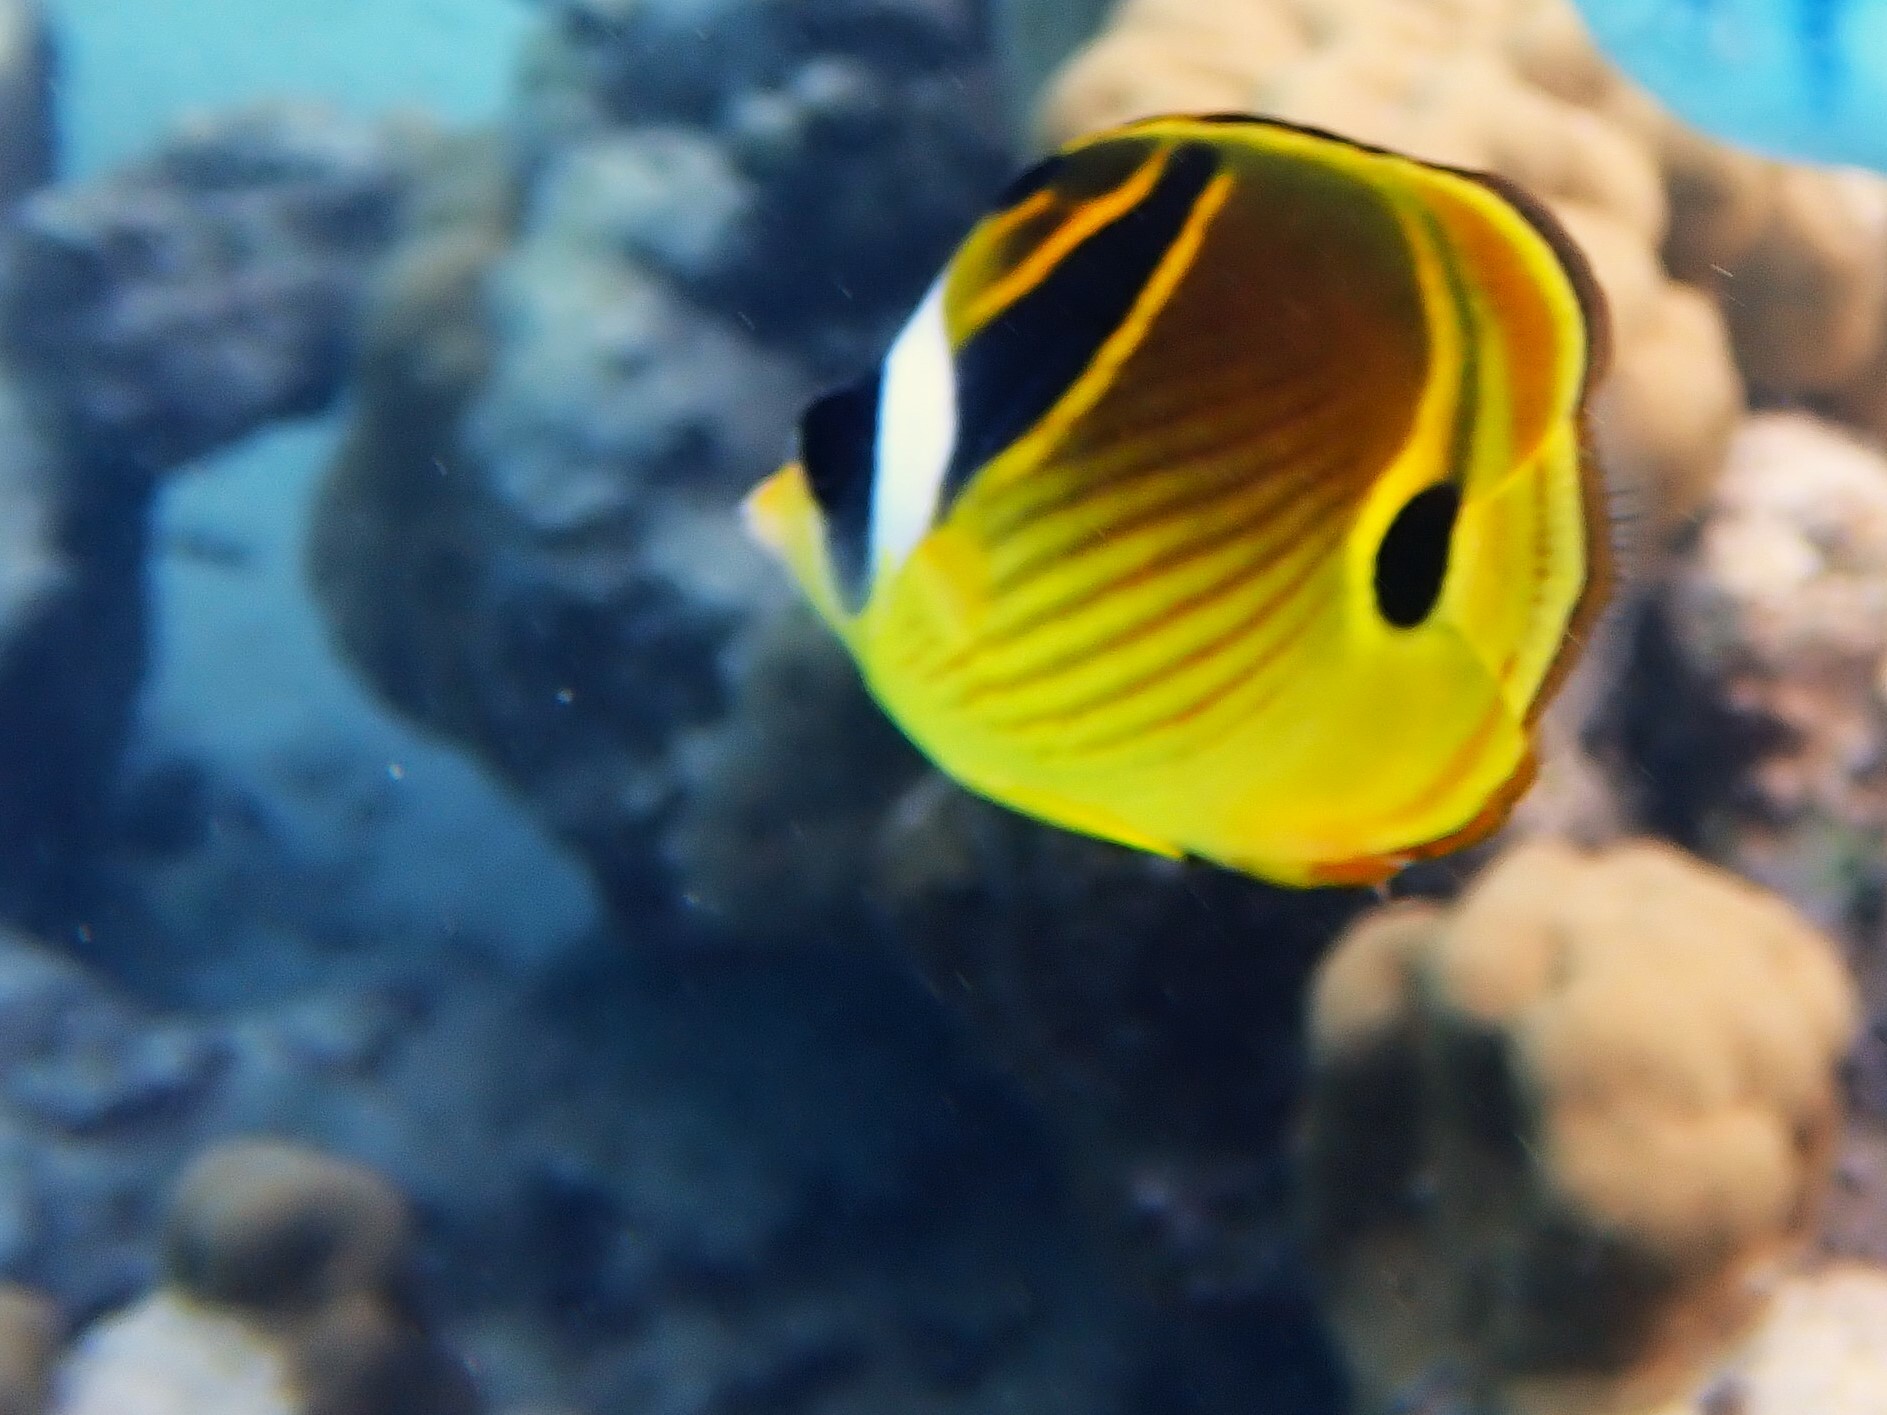
Chaetodon lunula (Raccoon Butterflyfish)